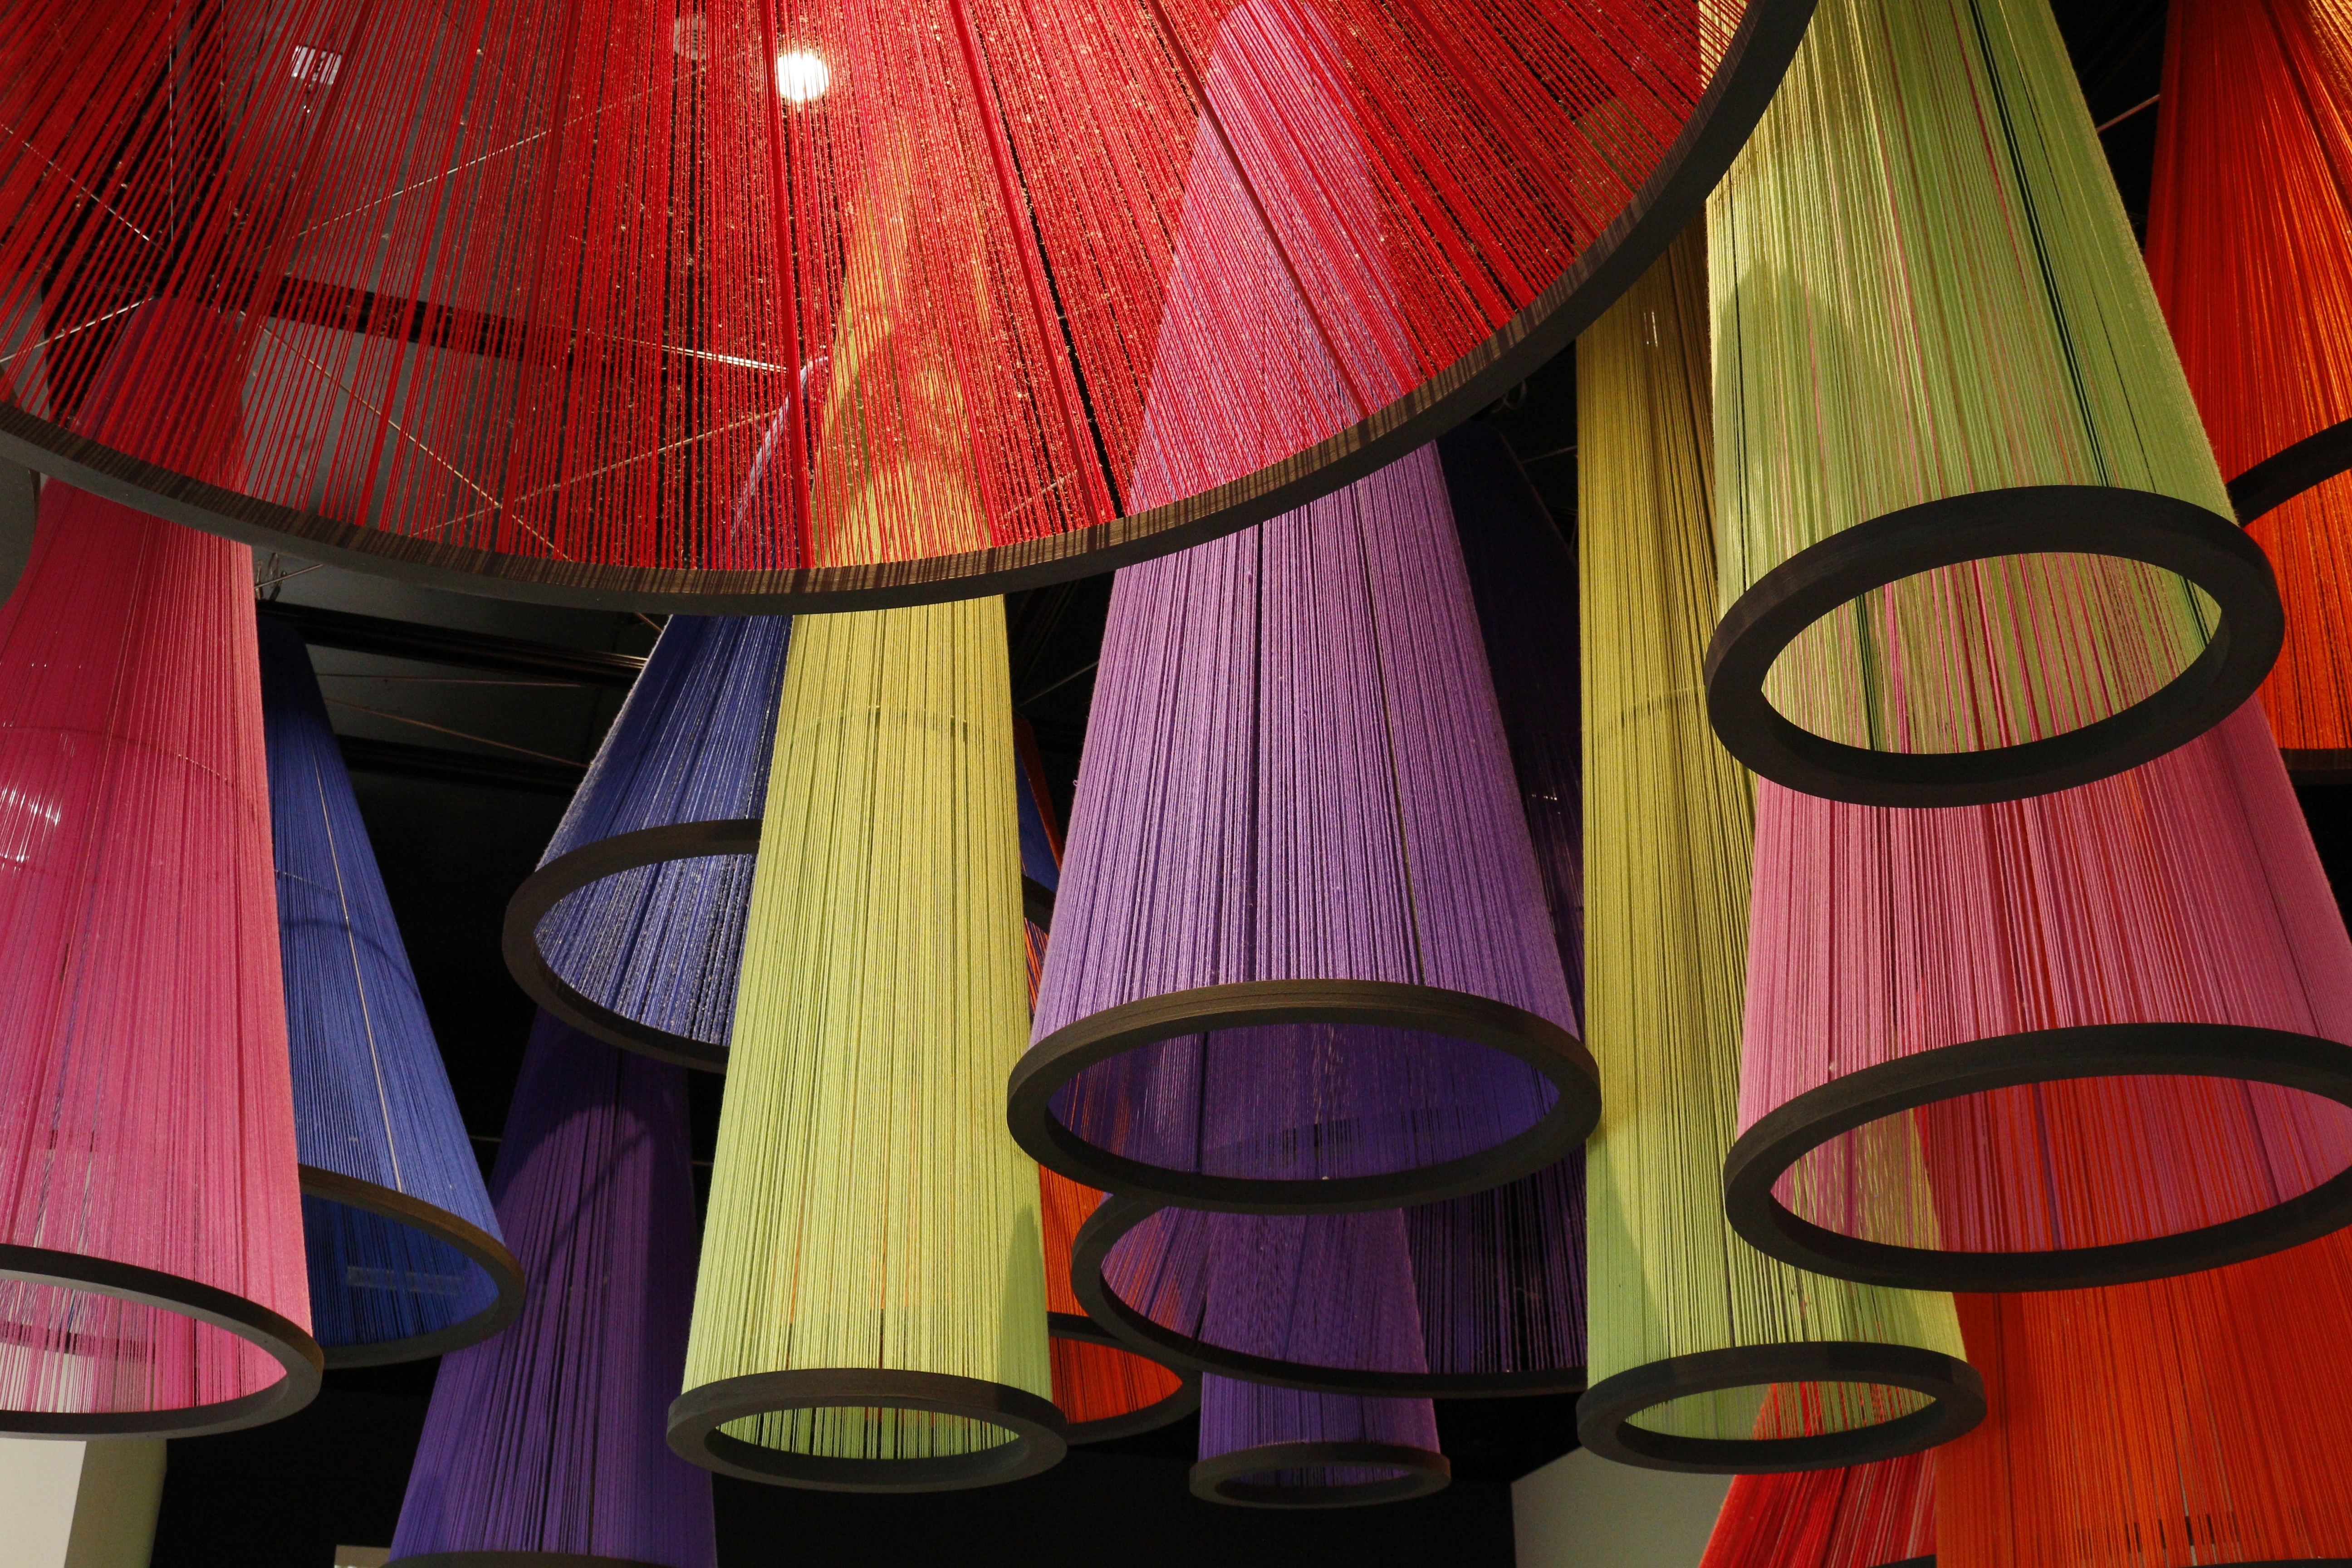
light, red, color, lighting, interior design, expo, design, man made object, cluster africa, material objects, web art